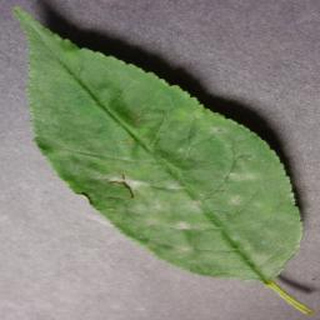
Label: cherry_powdery_mildew